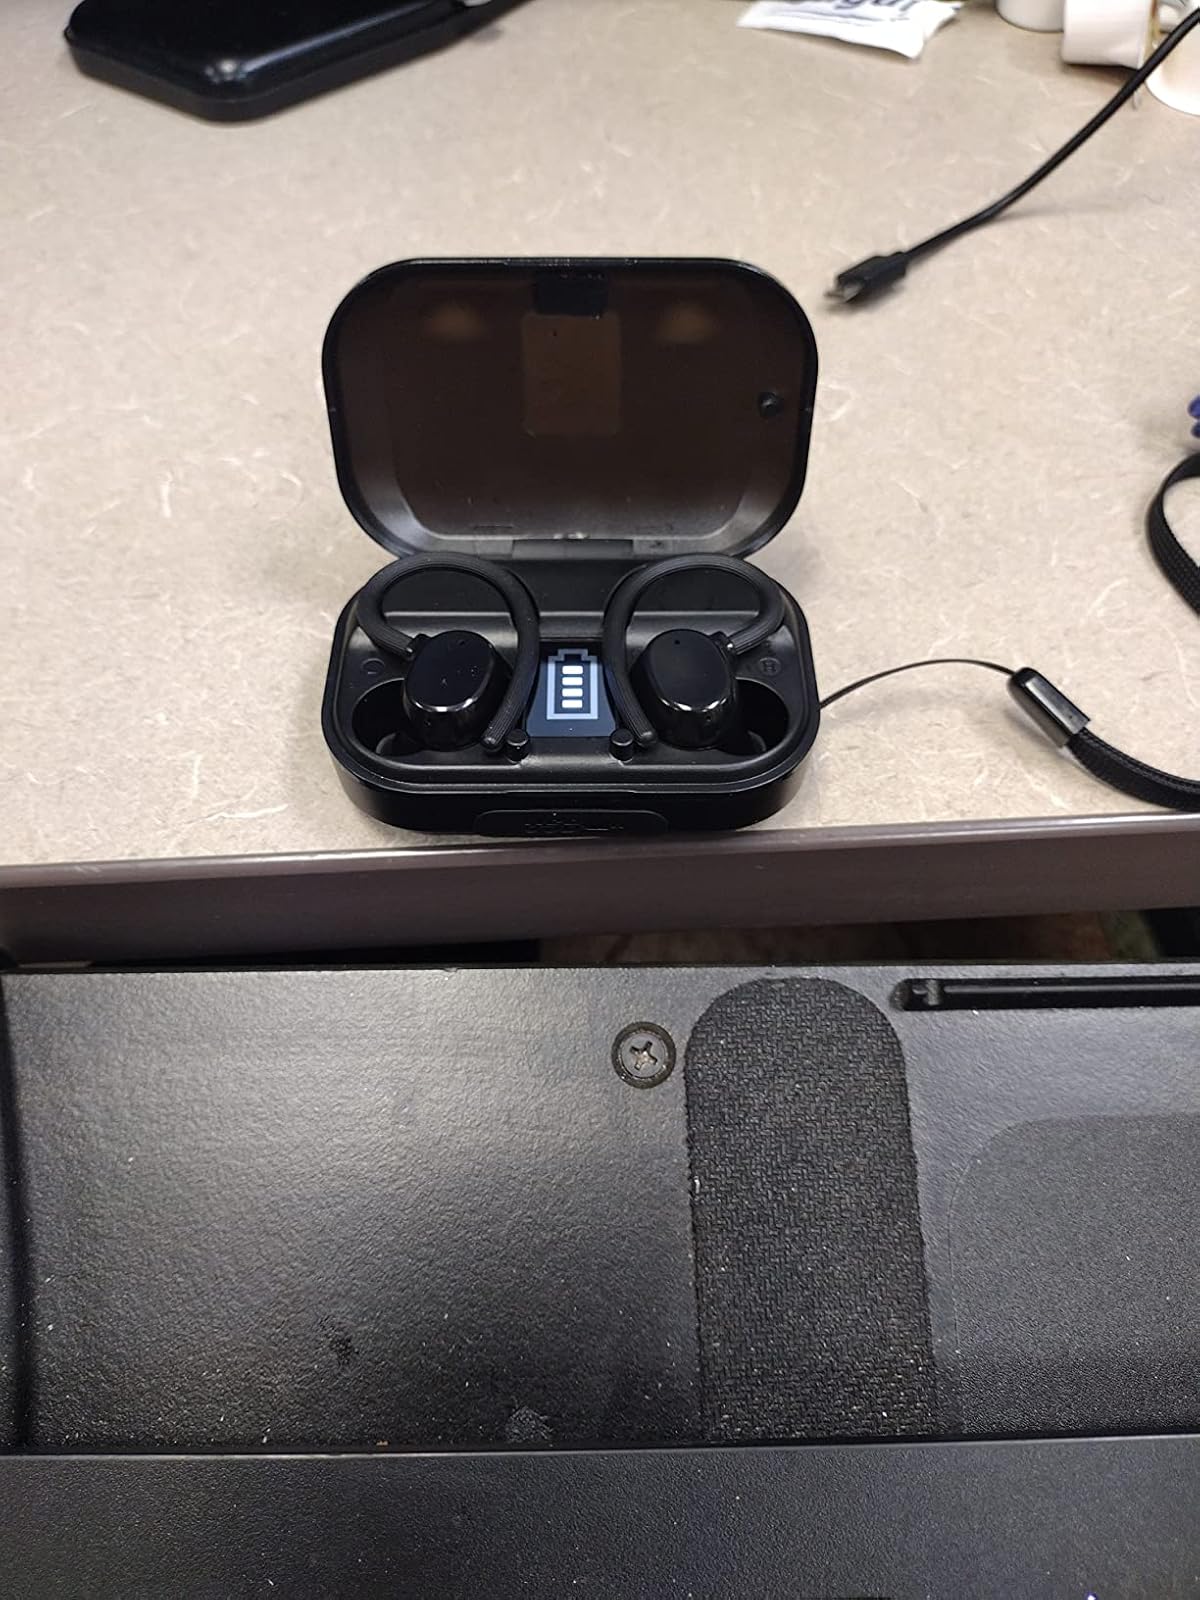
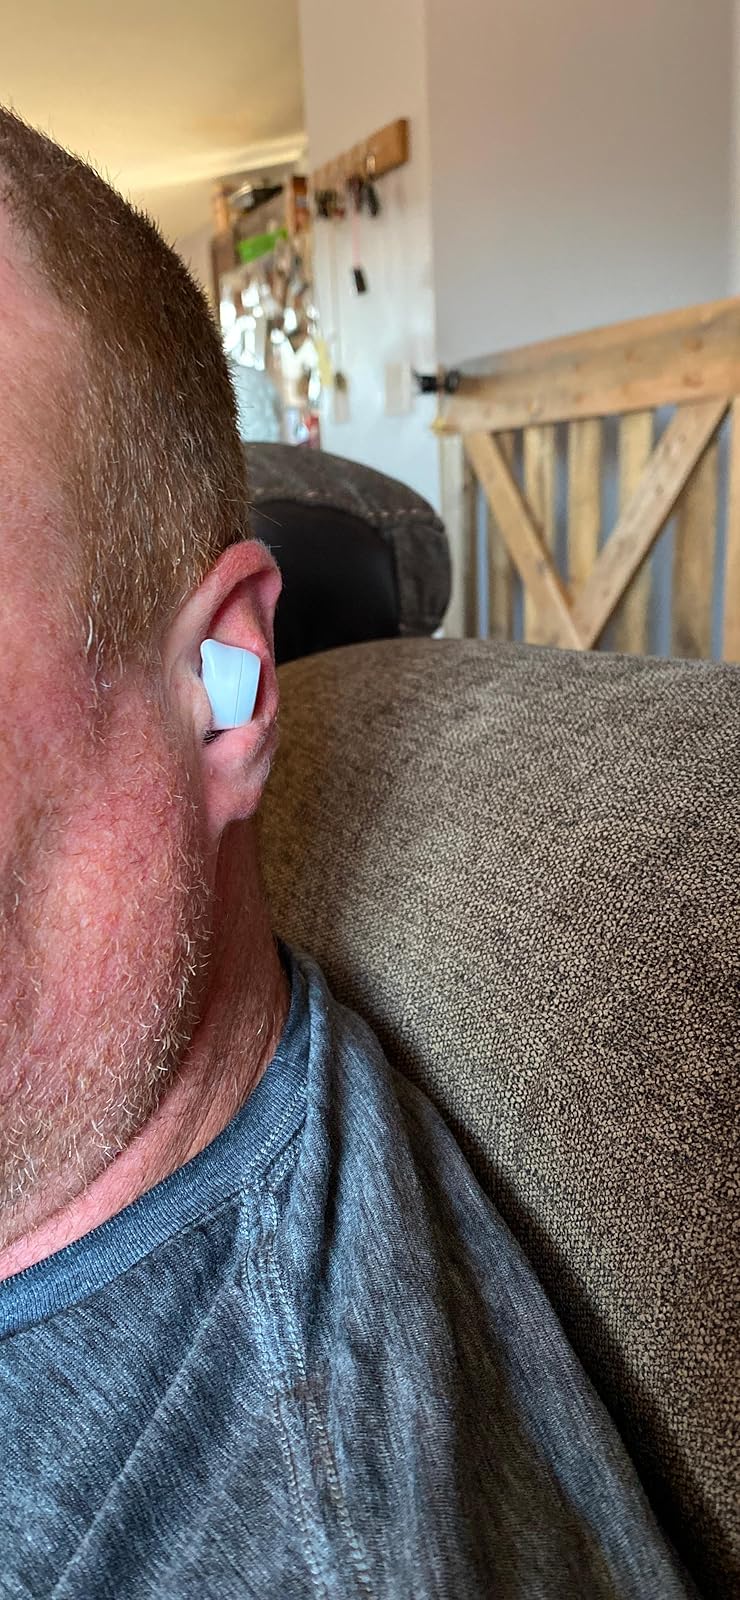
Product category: earbuds
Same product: no